Khomeinism

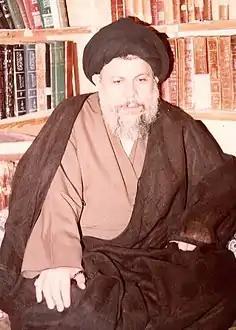
Muhammad Baqir al-Sadr

In Iraq, another cleric from a distinguished clerical family, Muhammad Baqir al-Sadr (1935–1980), became the ideological founder of the Islamist Islamic Dawa Party (formed in 1957, with pan-Islamic goals similar to that of Muslim Brotherhood), and author of several influential works including "Iqtisaduna" on Islamic economics ("Our Economics"), and "Falsafatuna" ("Our Philosophy"), In which he sought to counter secularists and communists arguments that Islam lacked solutions to modern social-economic problems.